40 (song)

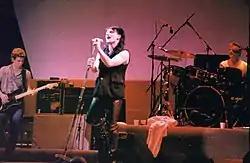
U2 performing "40" in Sydney in September 1984. Bassist Adam Clayton can be seen playing guitar on the left.

"40" debuted live on 26 February 1983 in Dundee as the final song of the show, and closed every single concert on 1983's War Tour. It became very popular as a concert closer, and between its debut and 10 January 1990, there were roughly only 24 concerts that did not feature "40" as the closing song. During live performances, Clayton and the Edge would swap instruments so that Clayton played guitar and Edge played bass, and the band members would progressively leave stage, with Bono the first to depart, then Clayton, then Edge, and finally Mullen. The crowd would often continue to chant the refrain of "How long...to sing this song?" even after the band had left the stage. Live performances of the song are included on the 1983 live album "Under a Blood Red Sky" and the 1984 concert film "".